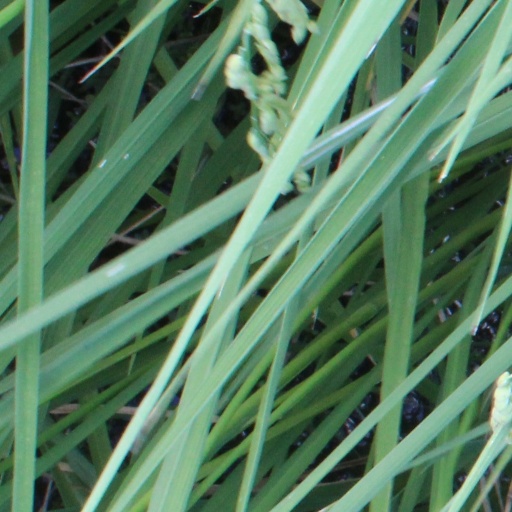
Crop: rice